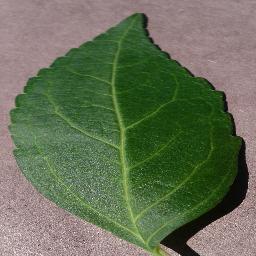
Label: Cherry___healthy